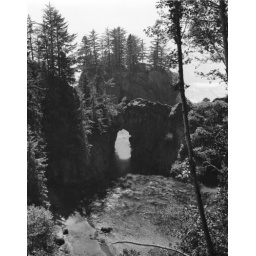
Natural bridge on the Oregon coast near Brookings, Oregon